School uniforms in South Korea

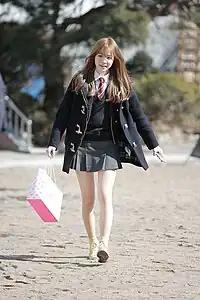
Jin Jeong-seon, female model, wearing a school uniform of Hallim Arts High School

Almost all South Korean secondary students wear a prescribed school uniform, "gyobok". The majority of elementary schools except some private elementary schools do not have uniforms; however, the uniform is strictly enforced from the start of middle school and up. A typical South Korean uniform usually consists of a shirt, blazer and tie, with skirts for girls and trousers for boys. More recently, the uniform is often worn by celebrities who target the younger, teen audience to sell entertainment products. The school uniform and school setting is frequently used as a venue for romance. As a result, the uniform has become something akin to an expression of fashion among students.